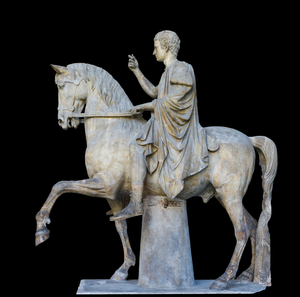
Statue équestre de Marcus Nonius Balbus (le jeune), donnée par les habitants de Nuceria, provenant du forum d' Herculanum. Marbre, vers 50 CE.